Manasiloru Manimuthu

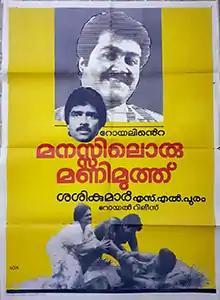
Theatrical release poster

Manasiloru Manimuthu is a 1986 Indian Malayalam-language drama film directed by J. Sasikumar and written by S. L. Puram Sadanandan from a story by Sasikumar, produced by Royal Achankunju. The film stars Mohanlal, Suresh Gopi, Urvashi and Sankaradi. The film's songs were composed by Shyam, while the background score was provided by Johnson.